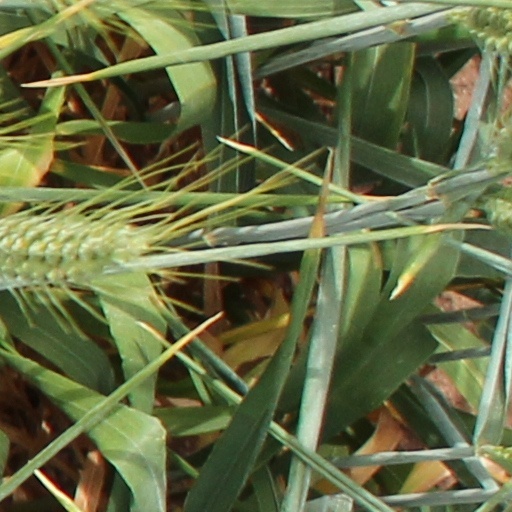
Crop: wheat